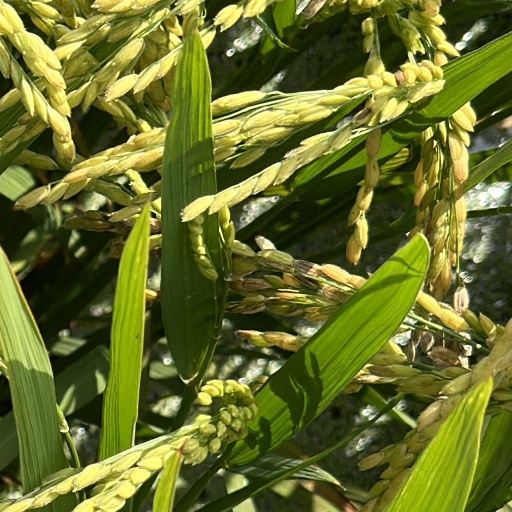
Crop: rice